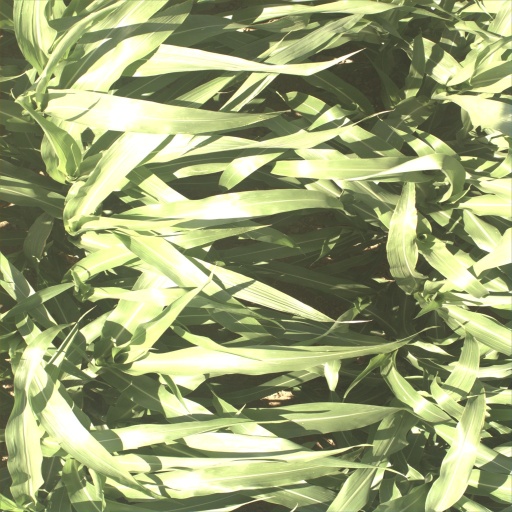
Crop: sorghum